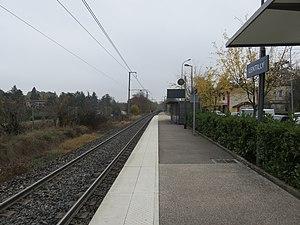
Quai et vue de la voie en direction de Lyon, de la gare SNCF de Lentilly (Rhône, France).
La gare de Lentilly est une gare ferroviaire française située sur la commune de Lentilly dans le département du Rhône et la région Auvergne-Rhône-Alpes.